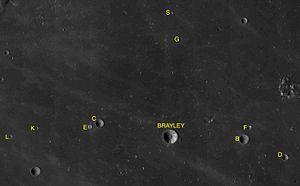
Brayley est un cratère d'impact sur la face visible de la Lune. Le nom fut officiellement adopté par l'Union astronomique internationale en 1935, en référence à Edward William Brayley.